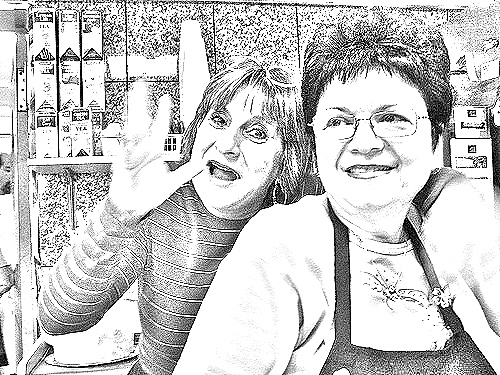
Portrait style: Sketch Portrait